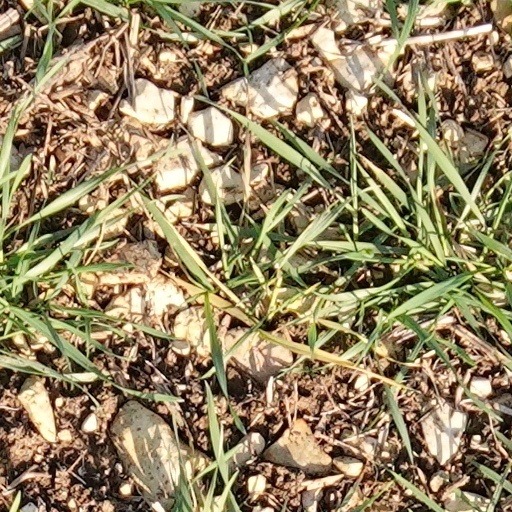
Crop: wheat